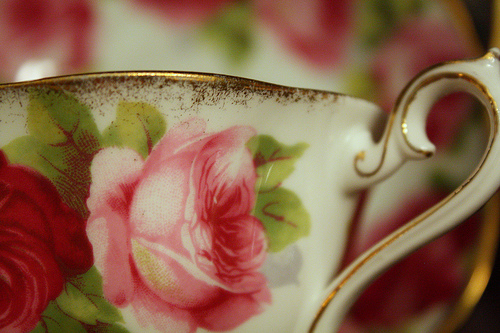
Flower: rose